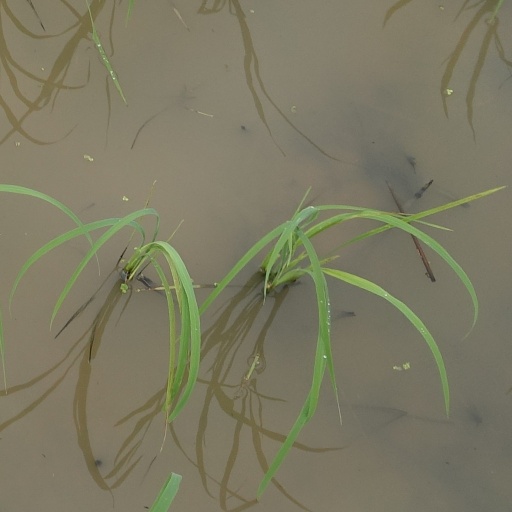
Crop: rice